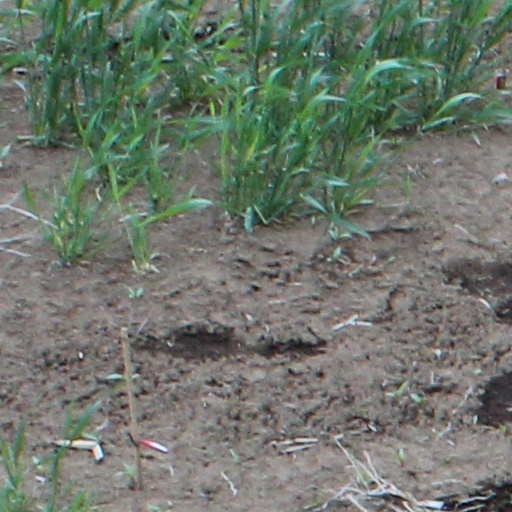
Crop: wheat